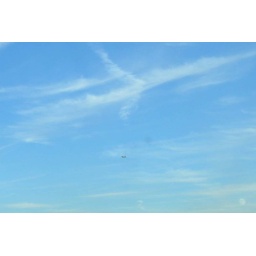
Another plane coming in, this one underneath a cloud shaped like a plane. Moon is on lower right.